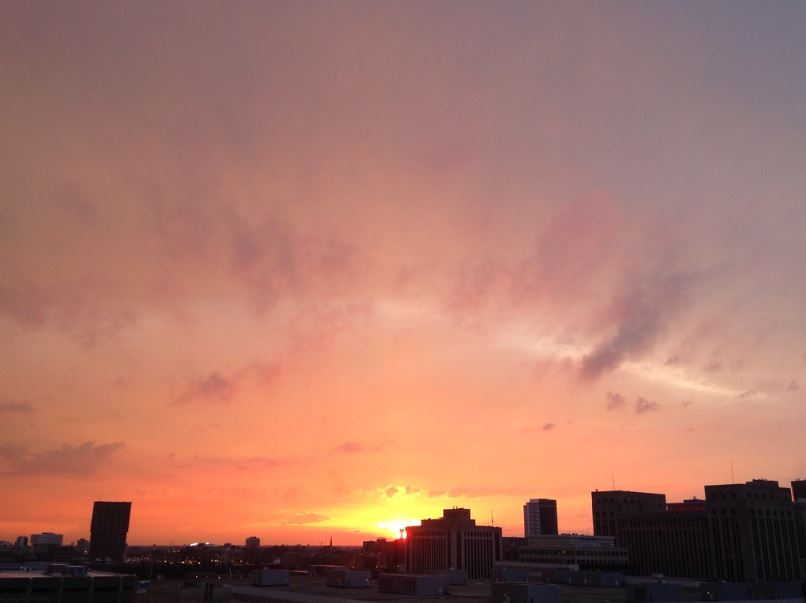
Fire: no
Smoke: no